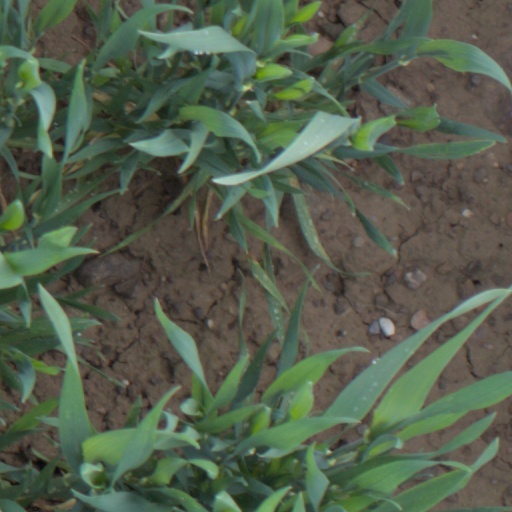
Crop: wheat